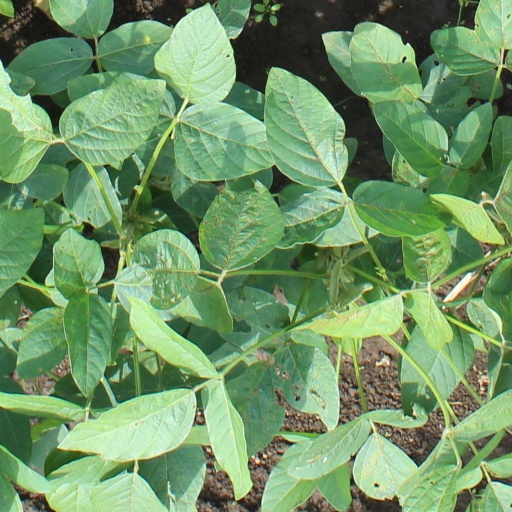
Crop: soybean